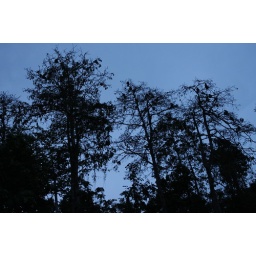
A troop of Proboscis monkeys silhouetted in the trees